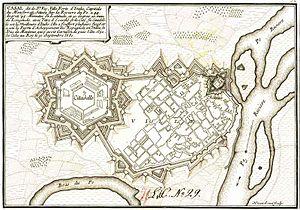
Casal dit de St. Vas Ville Forte d'Italie, Capitale du Monferrat, située sur la Riviere du Po.A 44 degres 45 minutes de latitude et 30 degrés 20 minutes de longitude. Avec titre d'évêché et de Cité. Sa citadelle est la meilleure d'Italie. Elle a souffert plusieurs siège et a été la pierre d'achoppement des espagnols en Italie. Le duc d eMantoue y avait garnison depuis 1652 la céda au Roi le 30 septembre 1682.
Casale Monferrato est une ville italienne d'environ 36 000 habitants, située dans la province d'Alexandrie, dans la région du Piémont, dans l'Italie nord-occidentale.